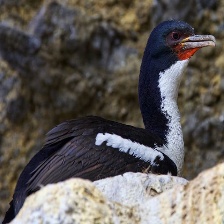
Species: AUCKLAND SHAQ
Scientific name: LEUCOCARBO COLENSOI